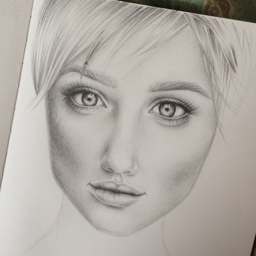
pencil drawing of a pretty girl i saw online .